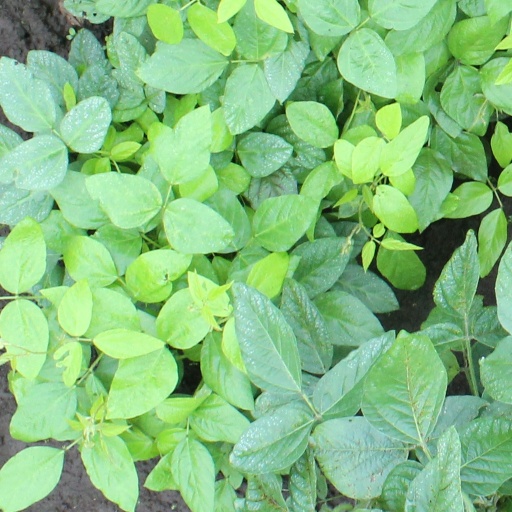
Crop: soybean